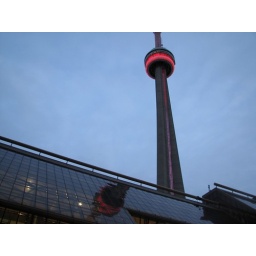
CN Tower reflection seen in the glass roof of the Conference Centre, Front Street. Toronto. June 6th, 2010